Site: brandenburg
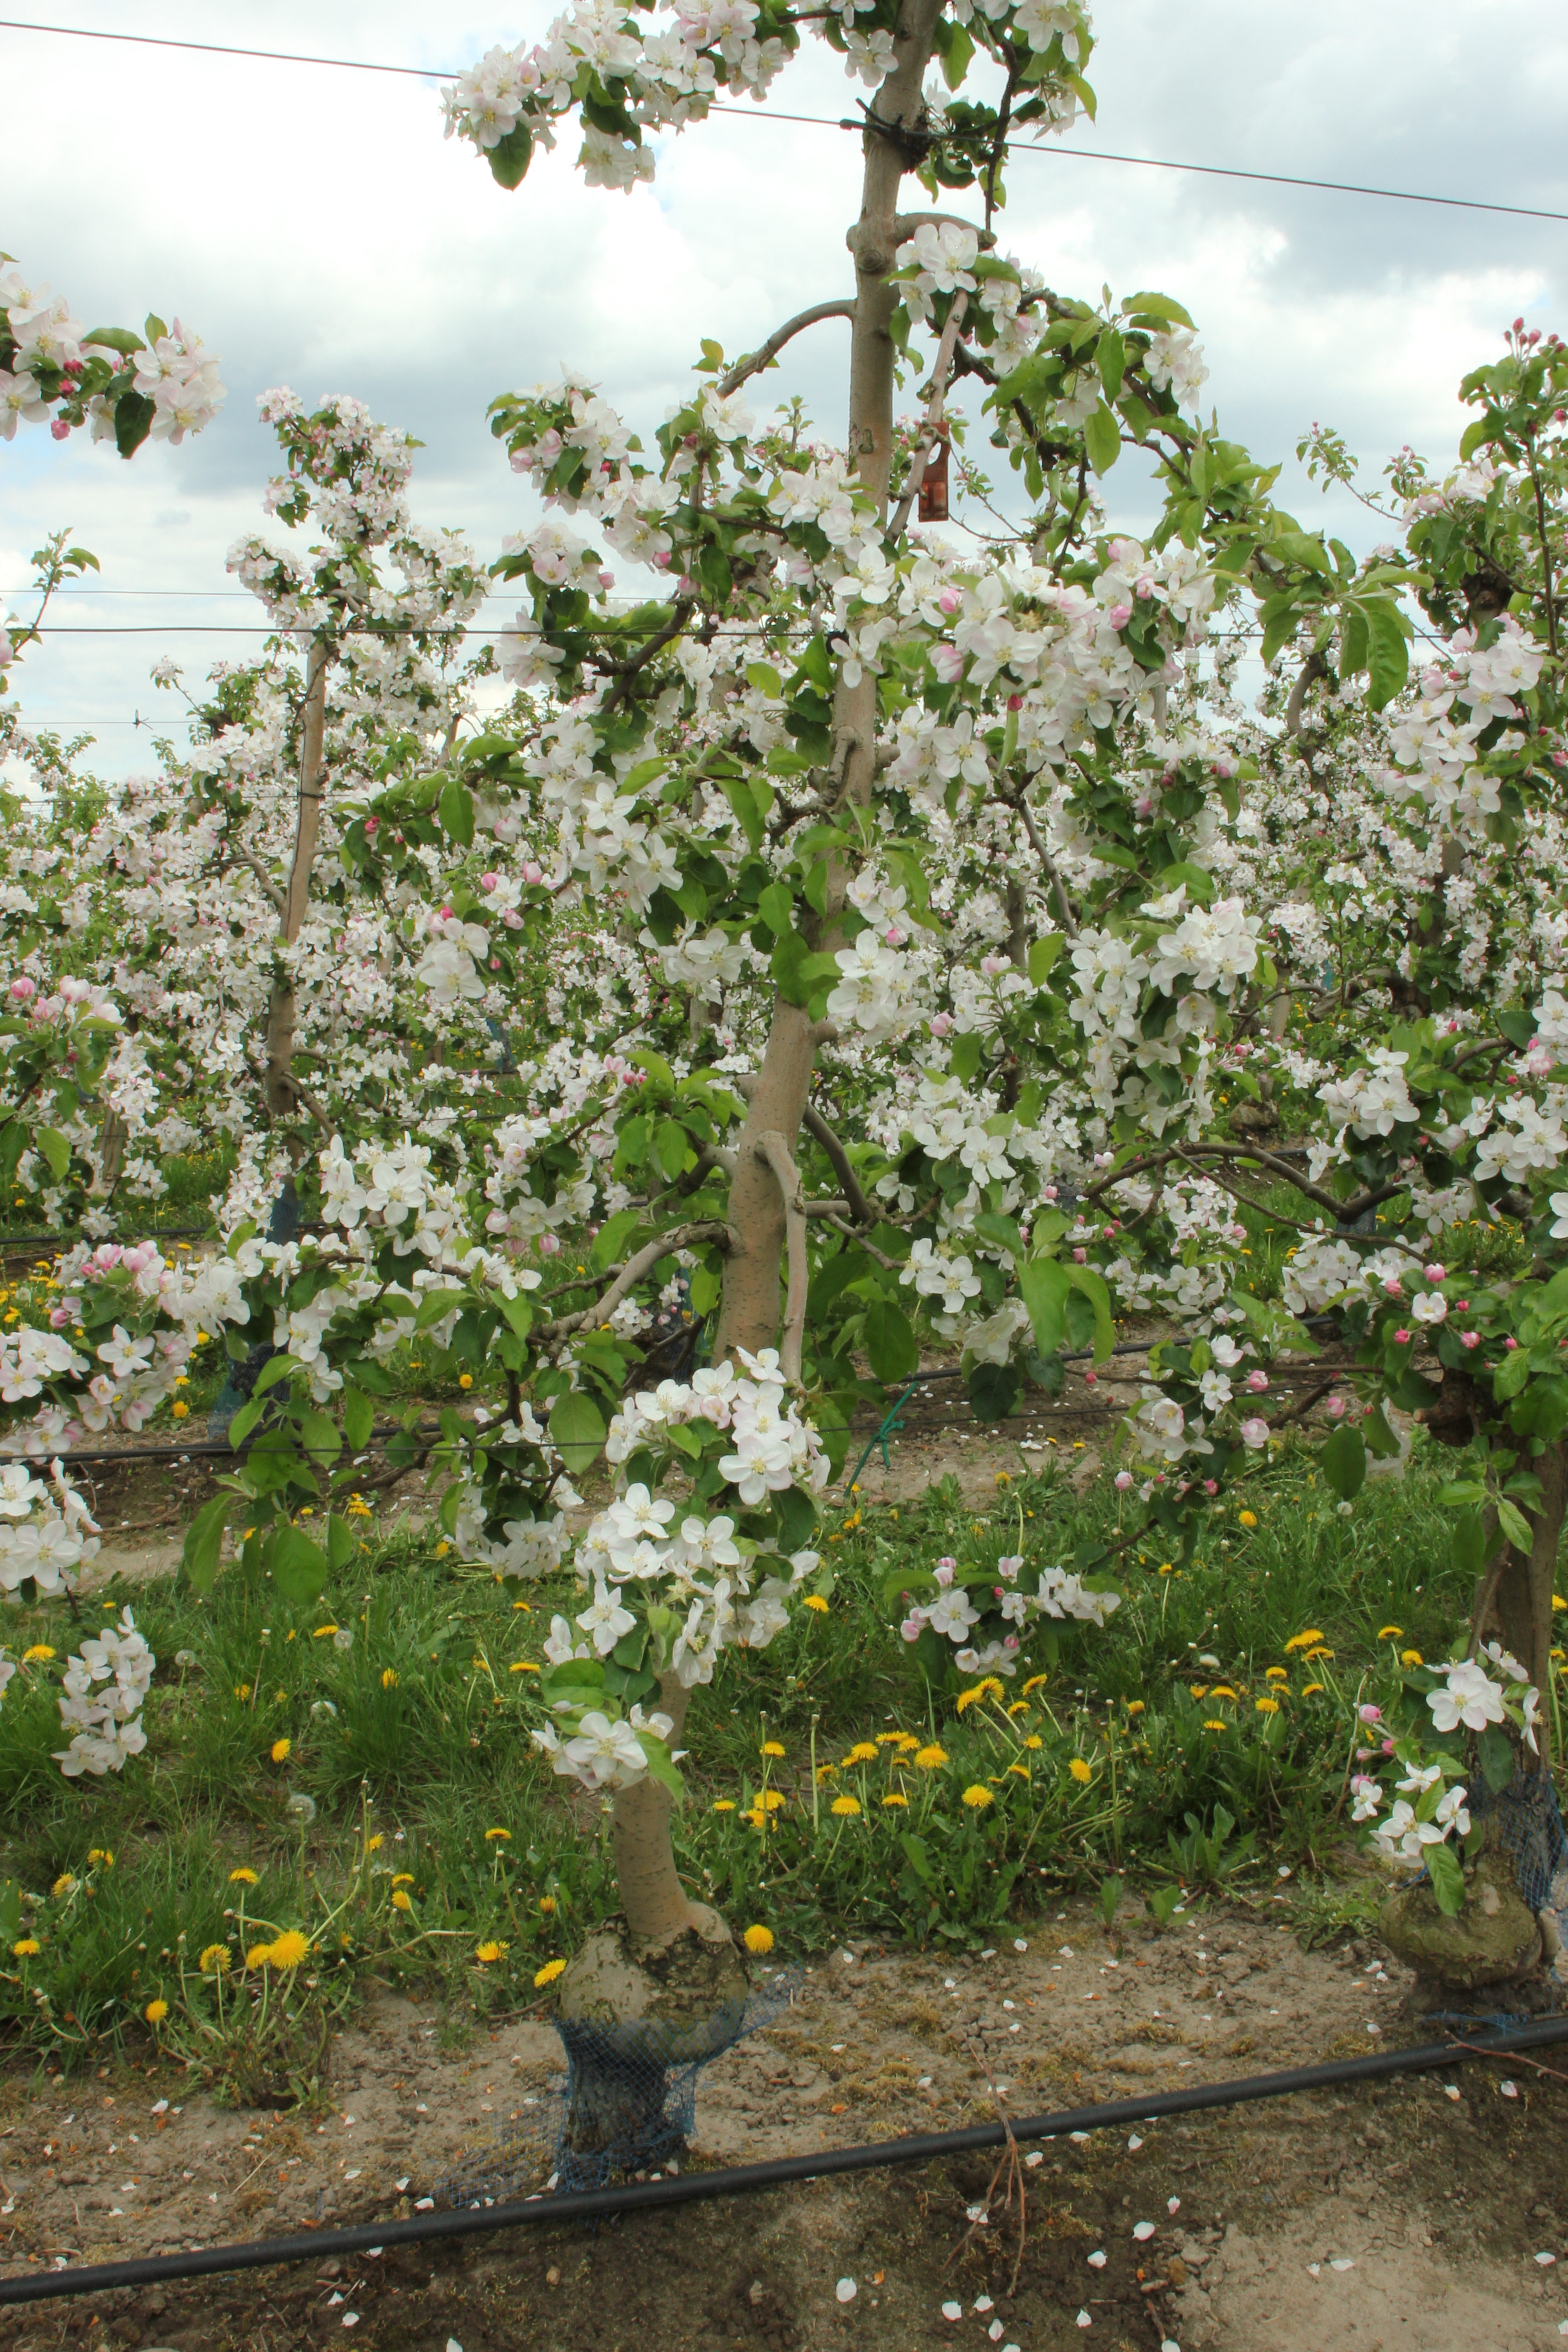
Growth stage (BBCH 65): Flowering